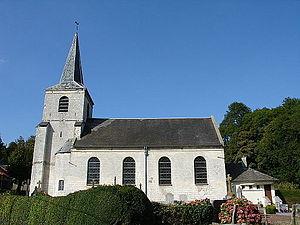
Église de Tilly-Capelle
Tilly-Capelle est une commune française située dans le département du Pas-de-Calais en région Hauts-de-France.